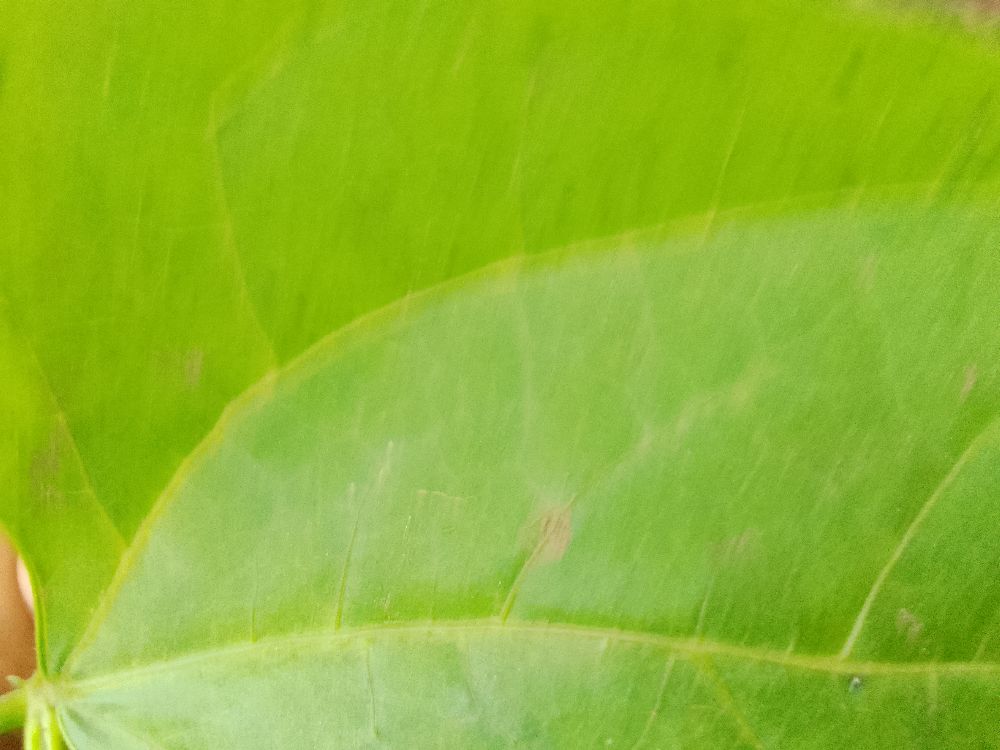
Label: healthy